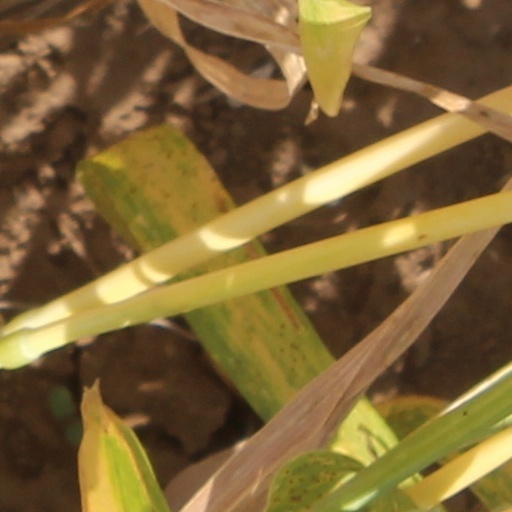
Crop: wheat